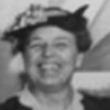
Age: 33